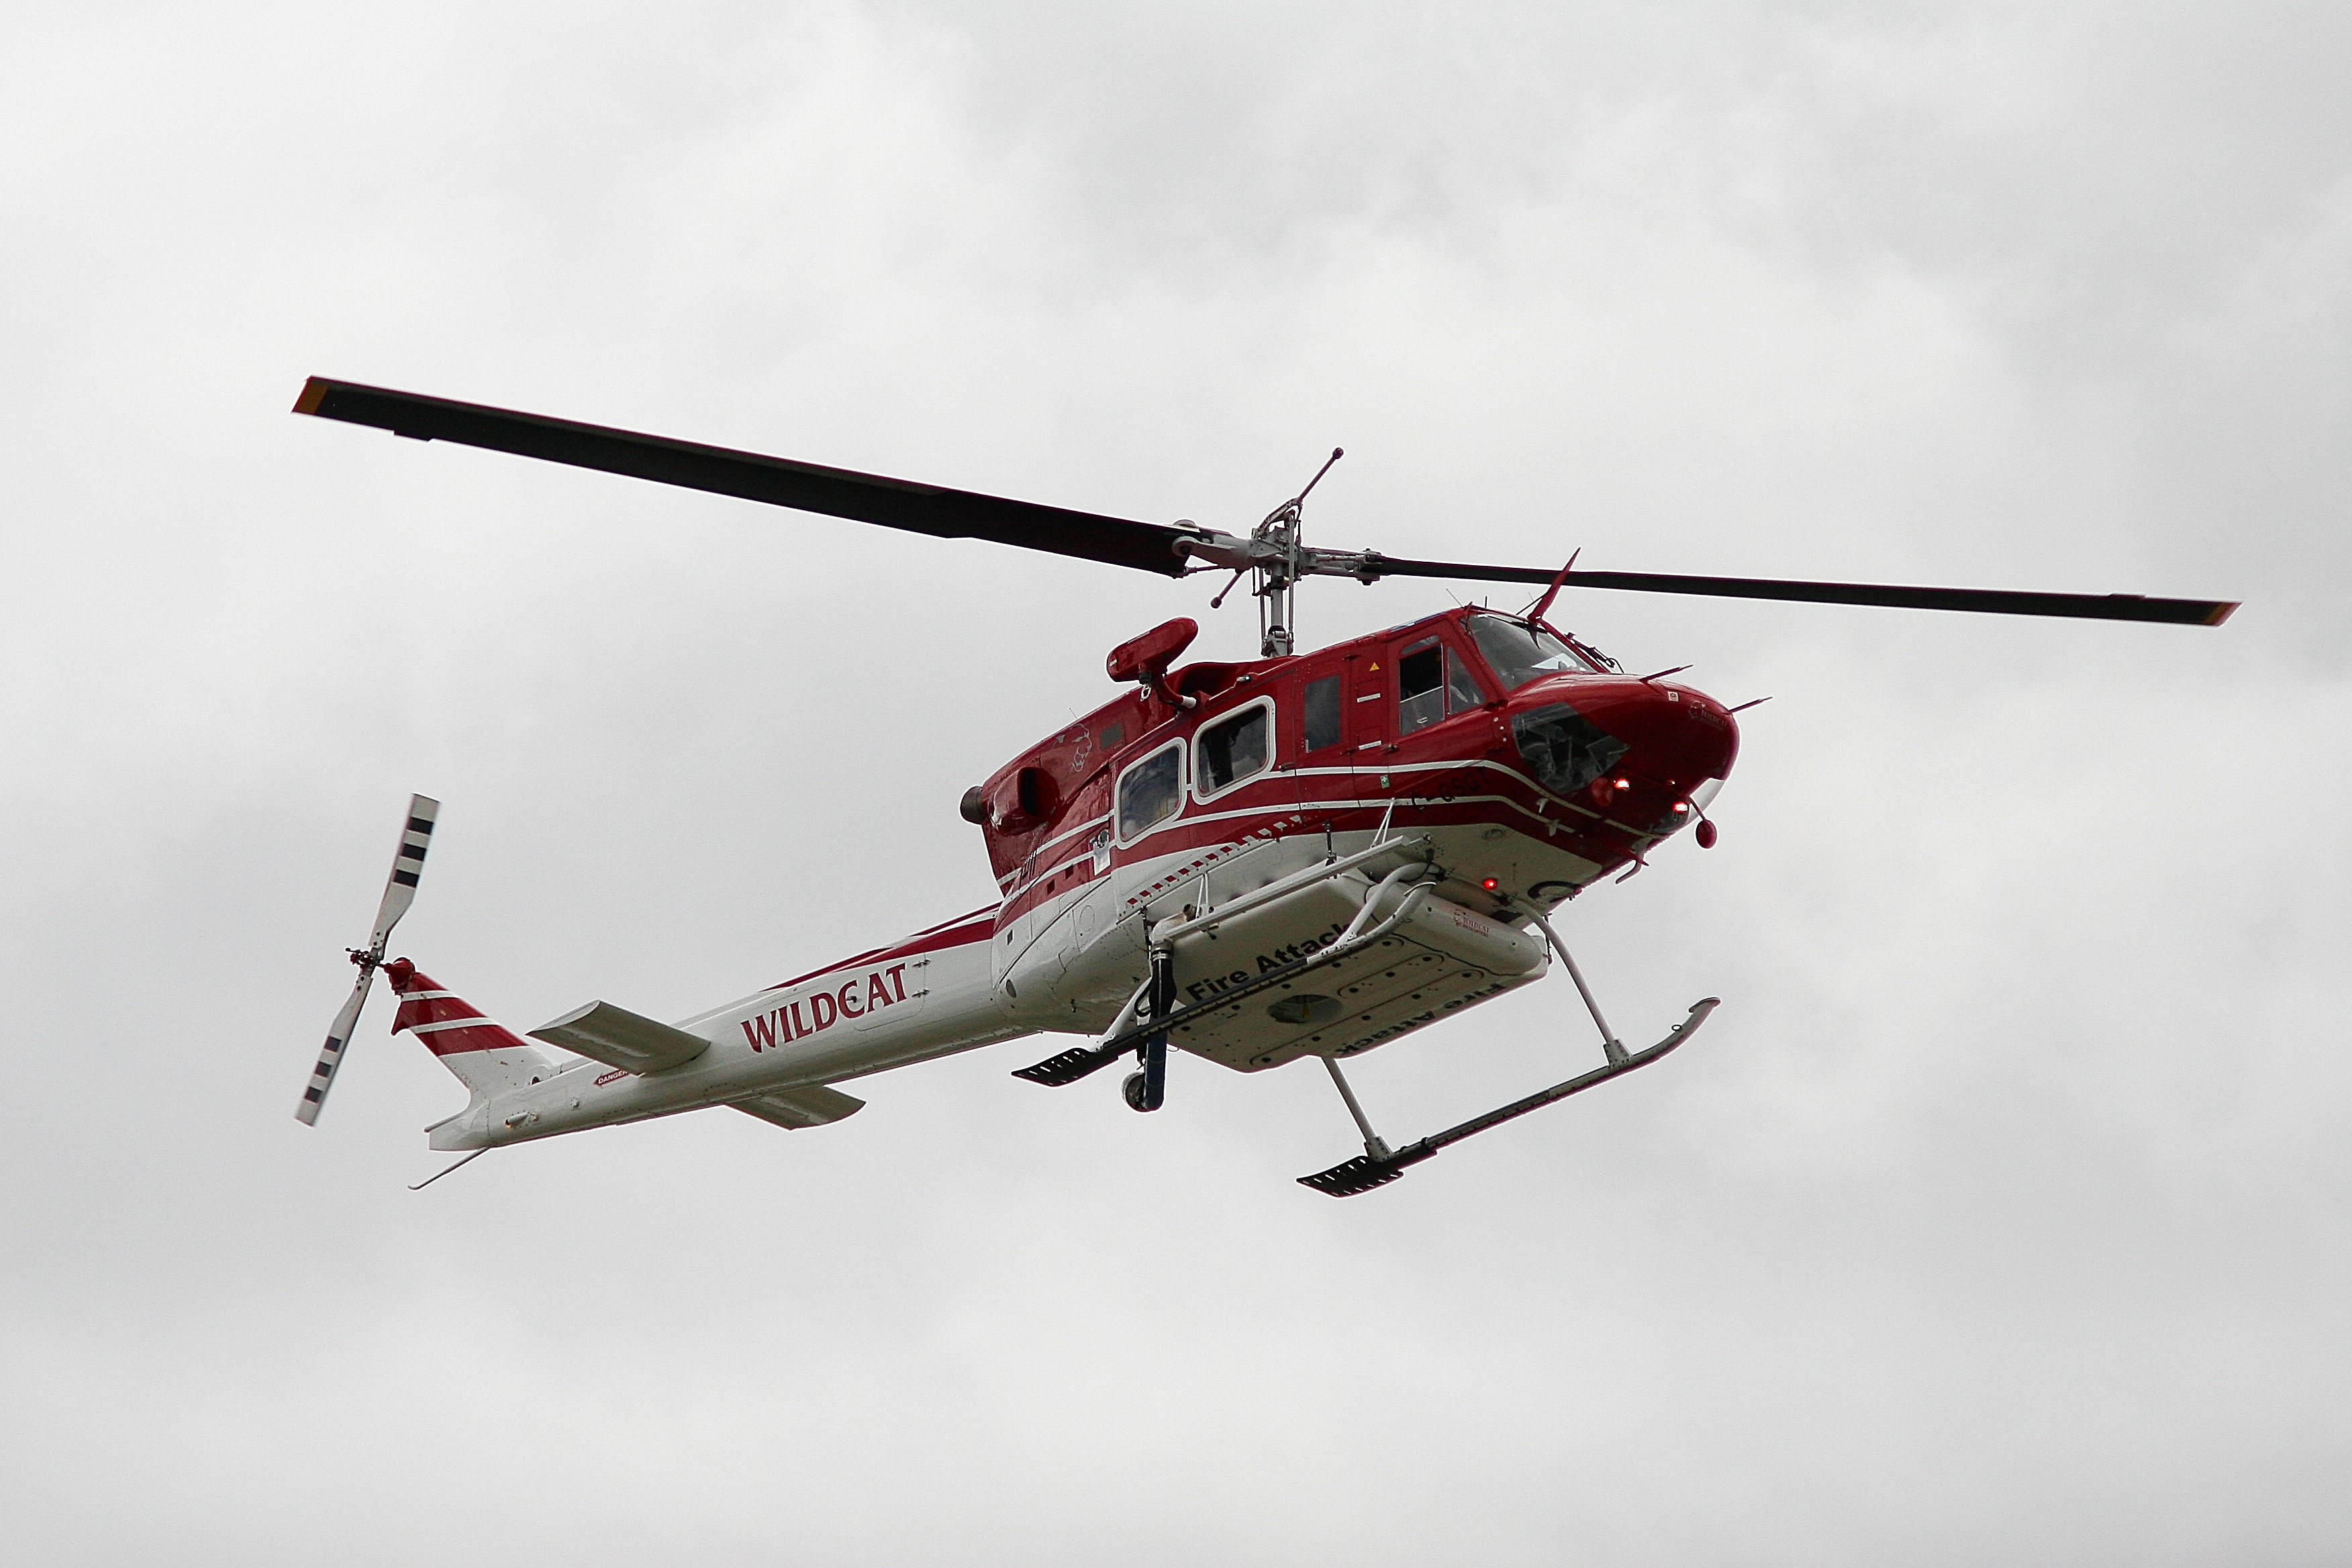
sky, air, flying, fly, travel, aircraft, transportation, transport, vehicle, aviation, flight, helicopter, aerial, help, rotor, chopper, midair, emergency, rescue, rotorcraft, atmosphere of earth, helicopter rotor, military helicopter, bell uh 1 iroquois, bell 412